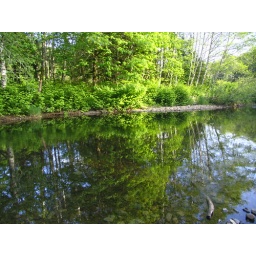
Another shot of the trees in the water